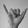
ASL letter: Y